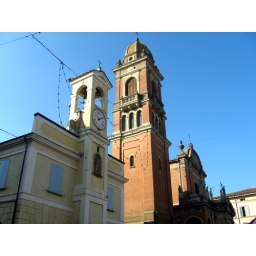
Church, bell tower, clock tower and Christmas lights in the main square of Castel San Pietro Terme.